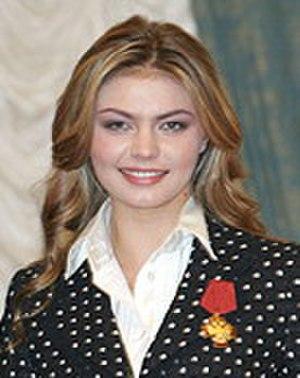
Alina Maratovna Kabaeva est une gymnaste et femme politique russe, née le 12 mai 1983 à Tachkent. Elle est l'une des gymnastes les plus décorées : championne olympique en 2004 et double championne du monde, elle obtient aussi le titre européen à cinq reprises ainsi que six fois celui de Russie. Elle est considérée comme l'une des gymnastes à avoir fait avancer l'histoire de la gymnastique rythmique. Elle a été élue députée du parti Russie unie à la Douma d'État en 2007.